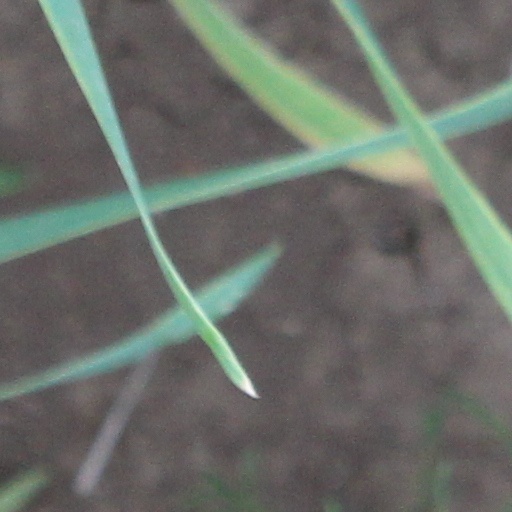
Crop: wheat